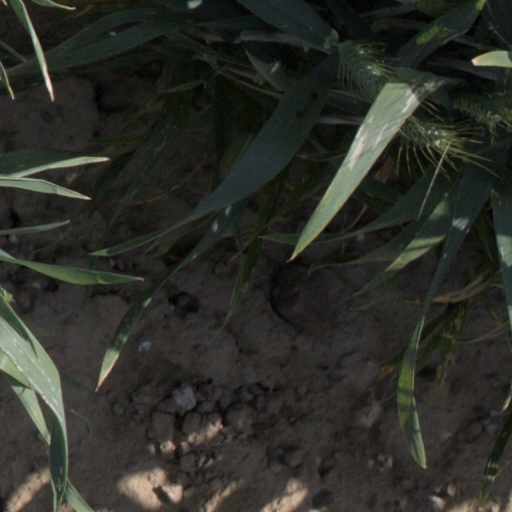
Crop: wheat